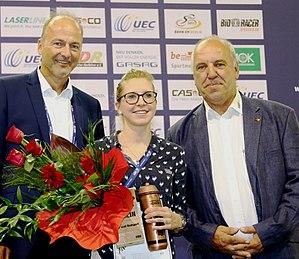
Stephanie Gaumnitz est une coureuse cycliste allemande. Spécialiste de la piste, elle est championne du monde de course aux points en 2015 et championne d'Europe dans la même discipline en 2012.